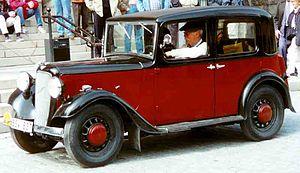
L'Austin 10 est une automobile construite par Austin entre 1932 et 1947. Lancée le 19 avril 1932 et fut le modèle Austin le plus vendu durant les années trente, dont la production continua, avec de sérieuses améliorations, jusqu'en 1947. Elle se situait entre le modèle "baby" Austin Seven introduit en 1922 et leurs Austin Twelve qui furent améliorées en 1931.